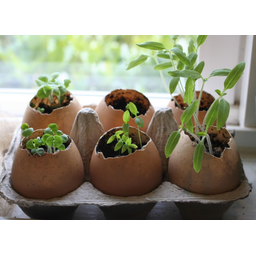
Label: eggshells